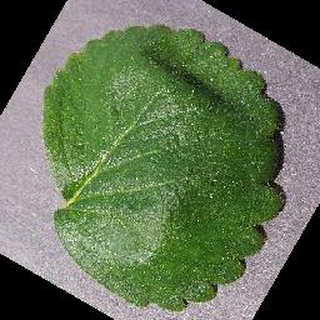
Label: healthy_strawberry